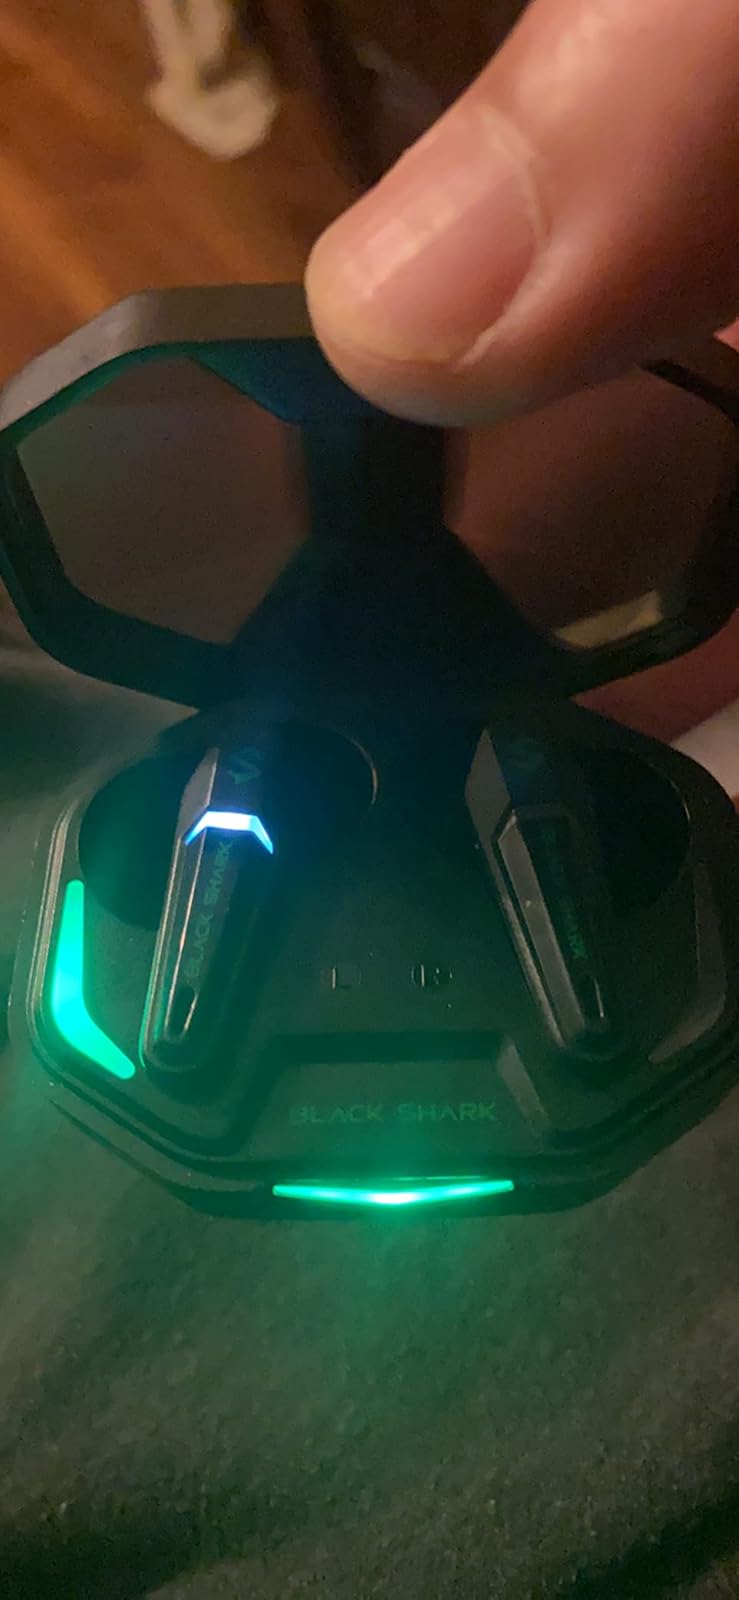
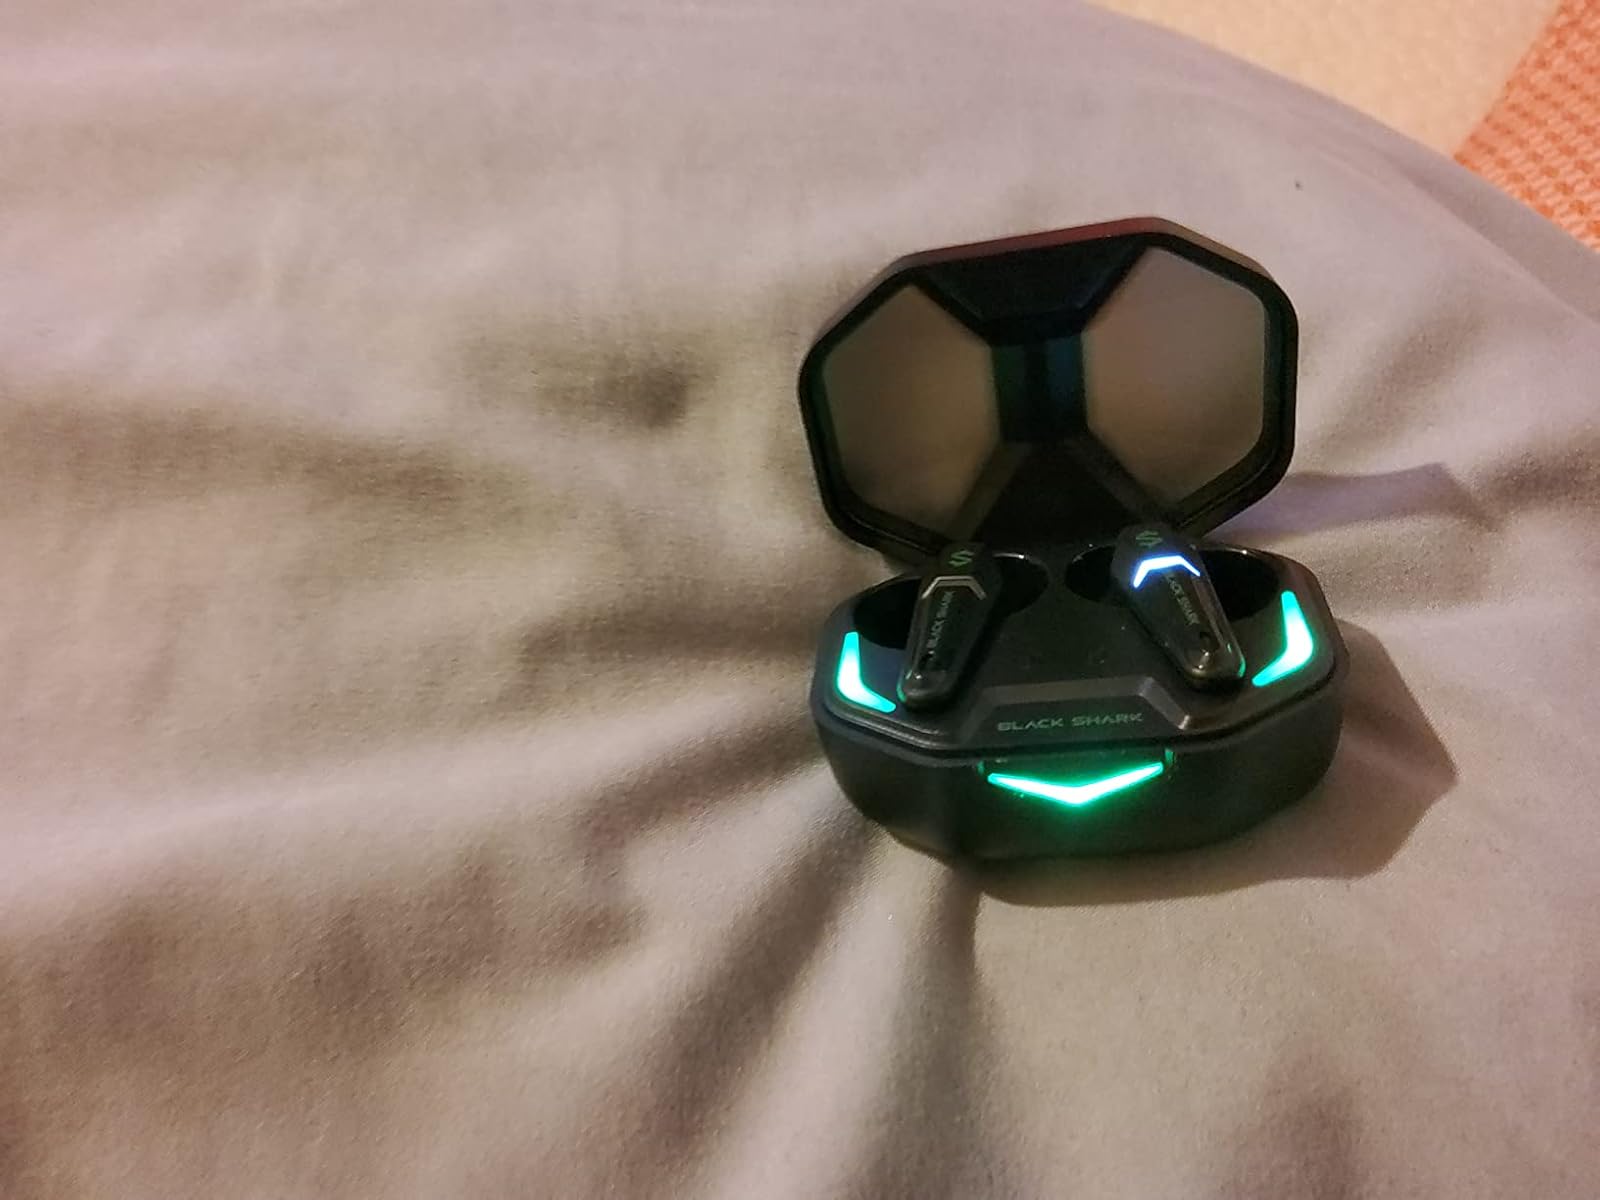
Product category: earbuds
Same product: yes